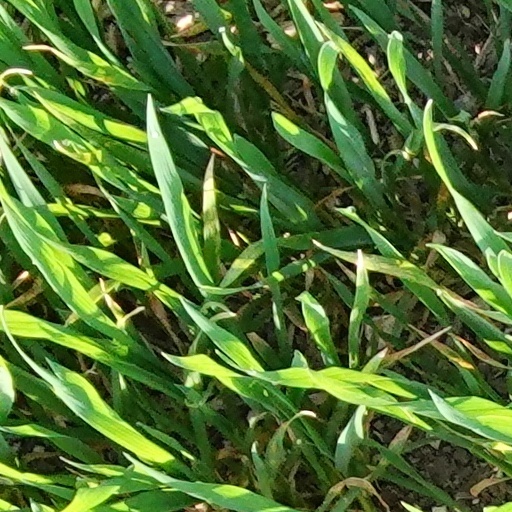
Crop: wheat